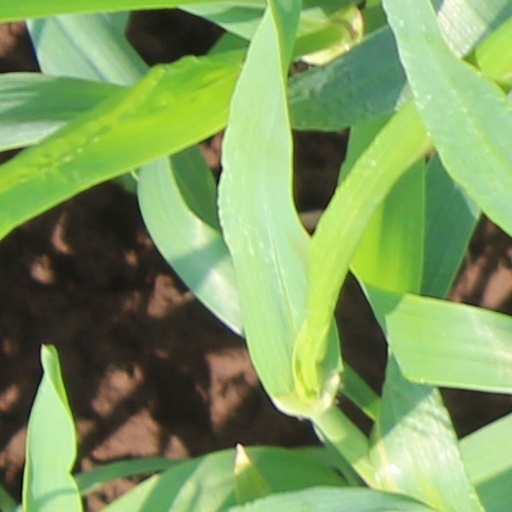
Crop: wheat